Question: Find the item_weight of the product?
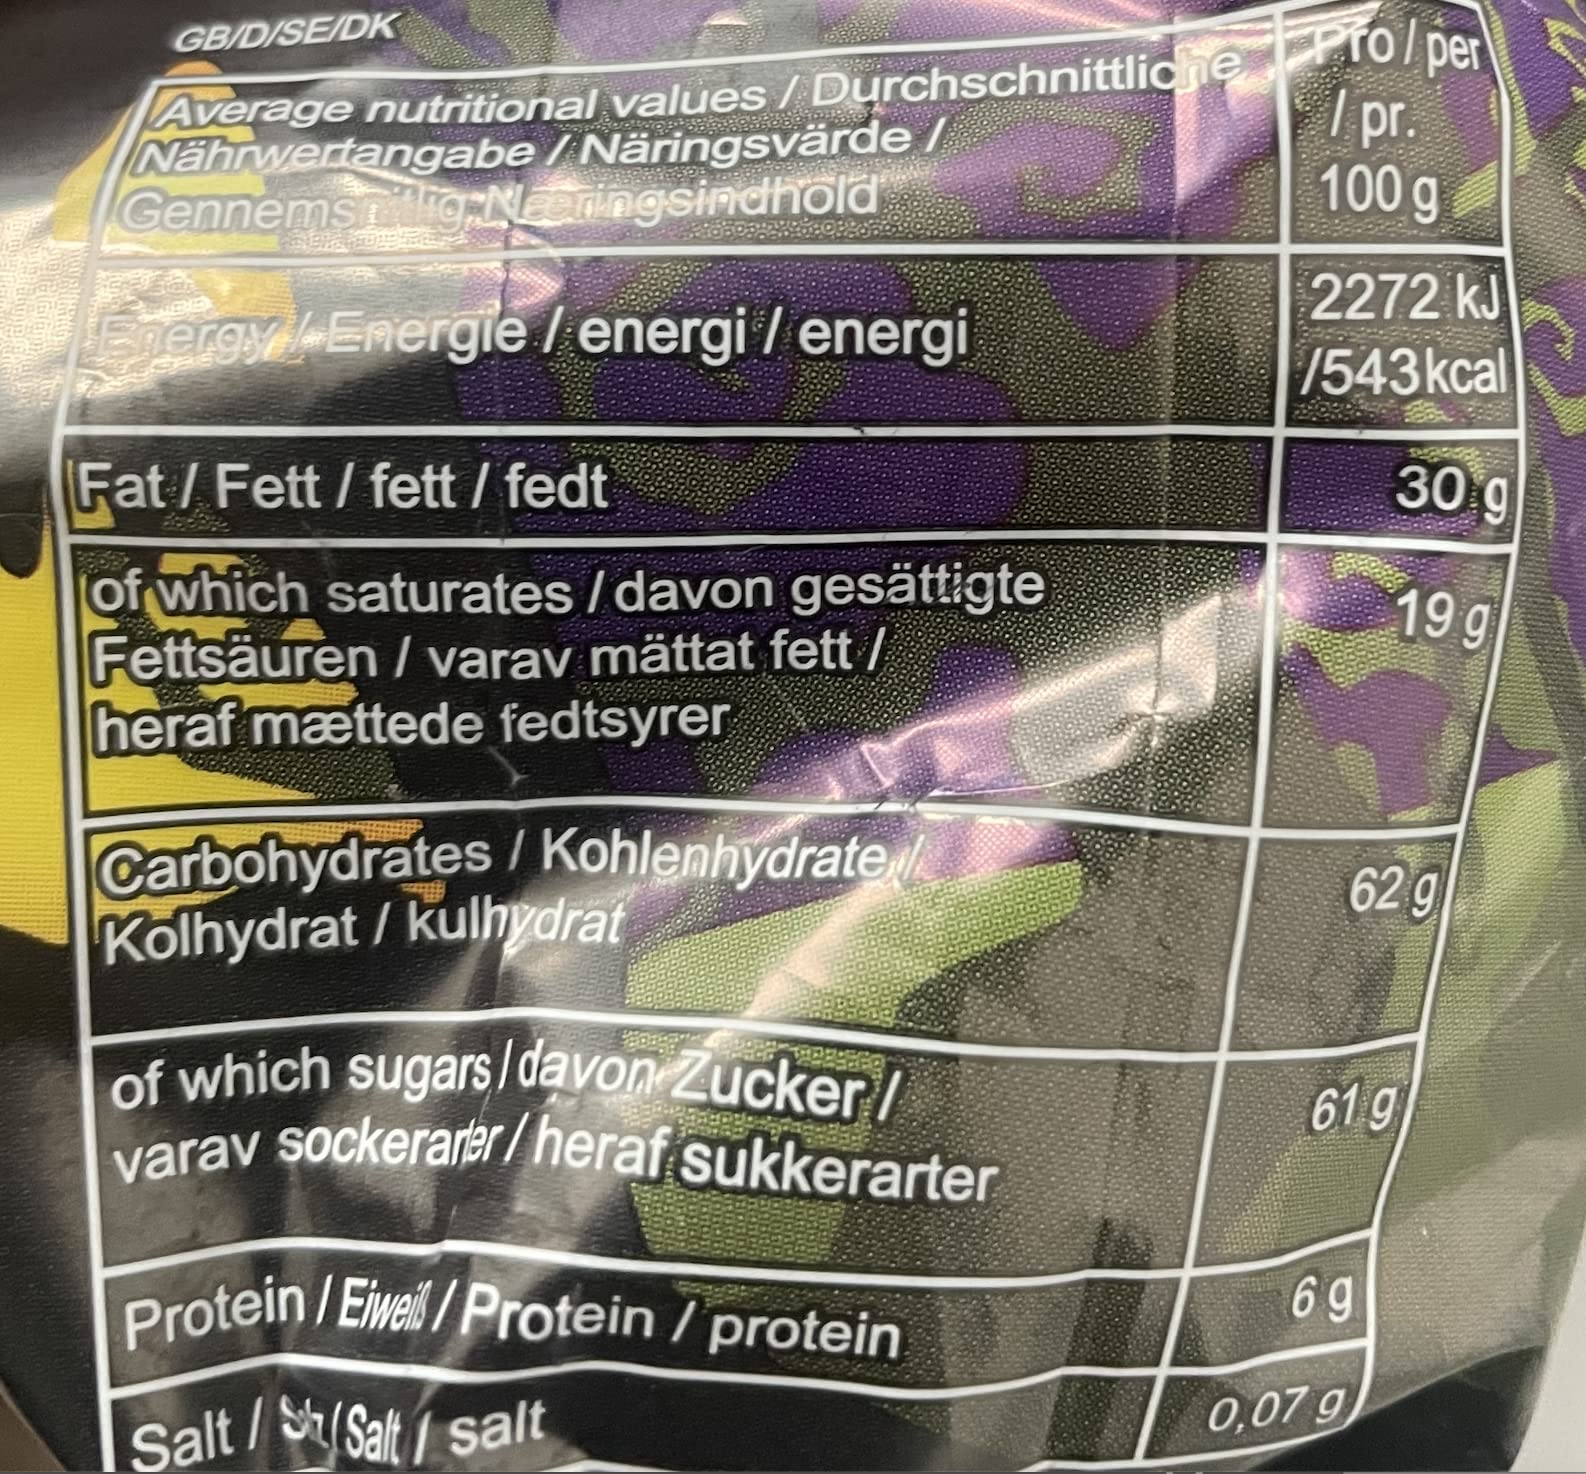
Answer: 100.0 gram